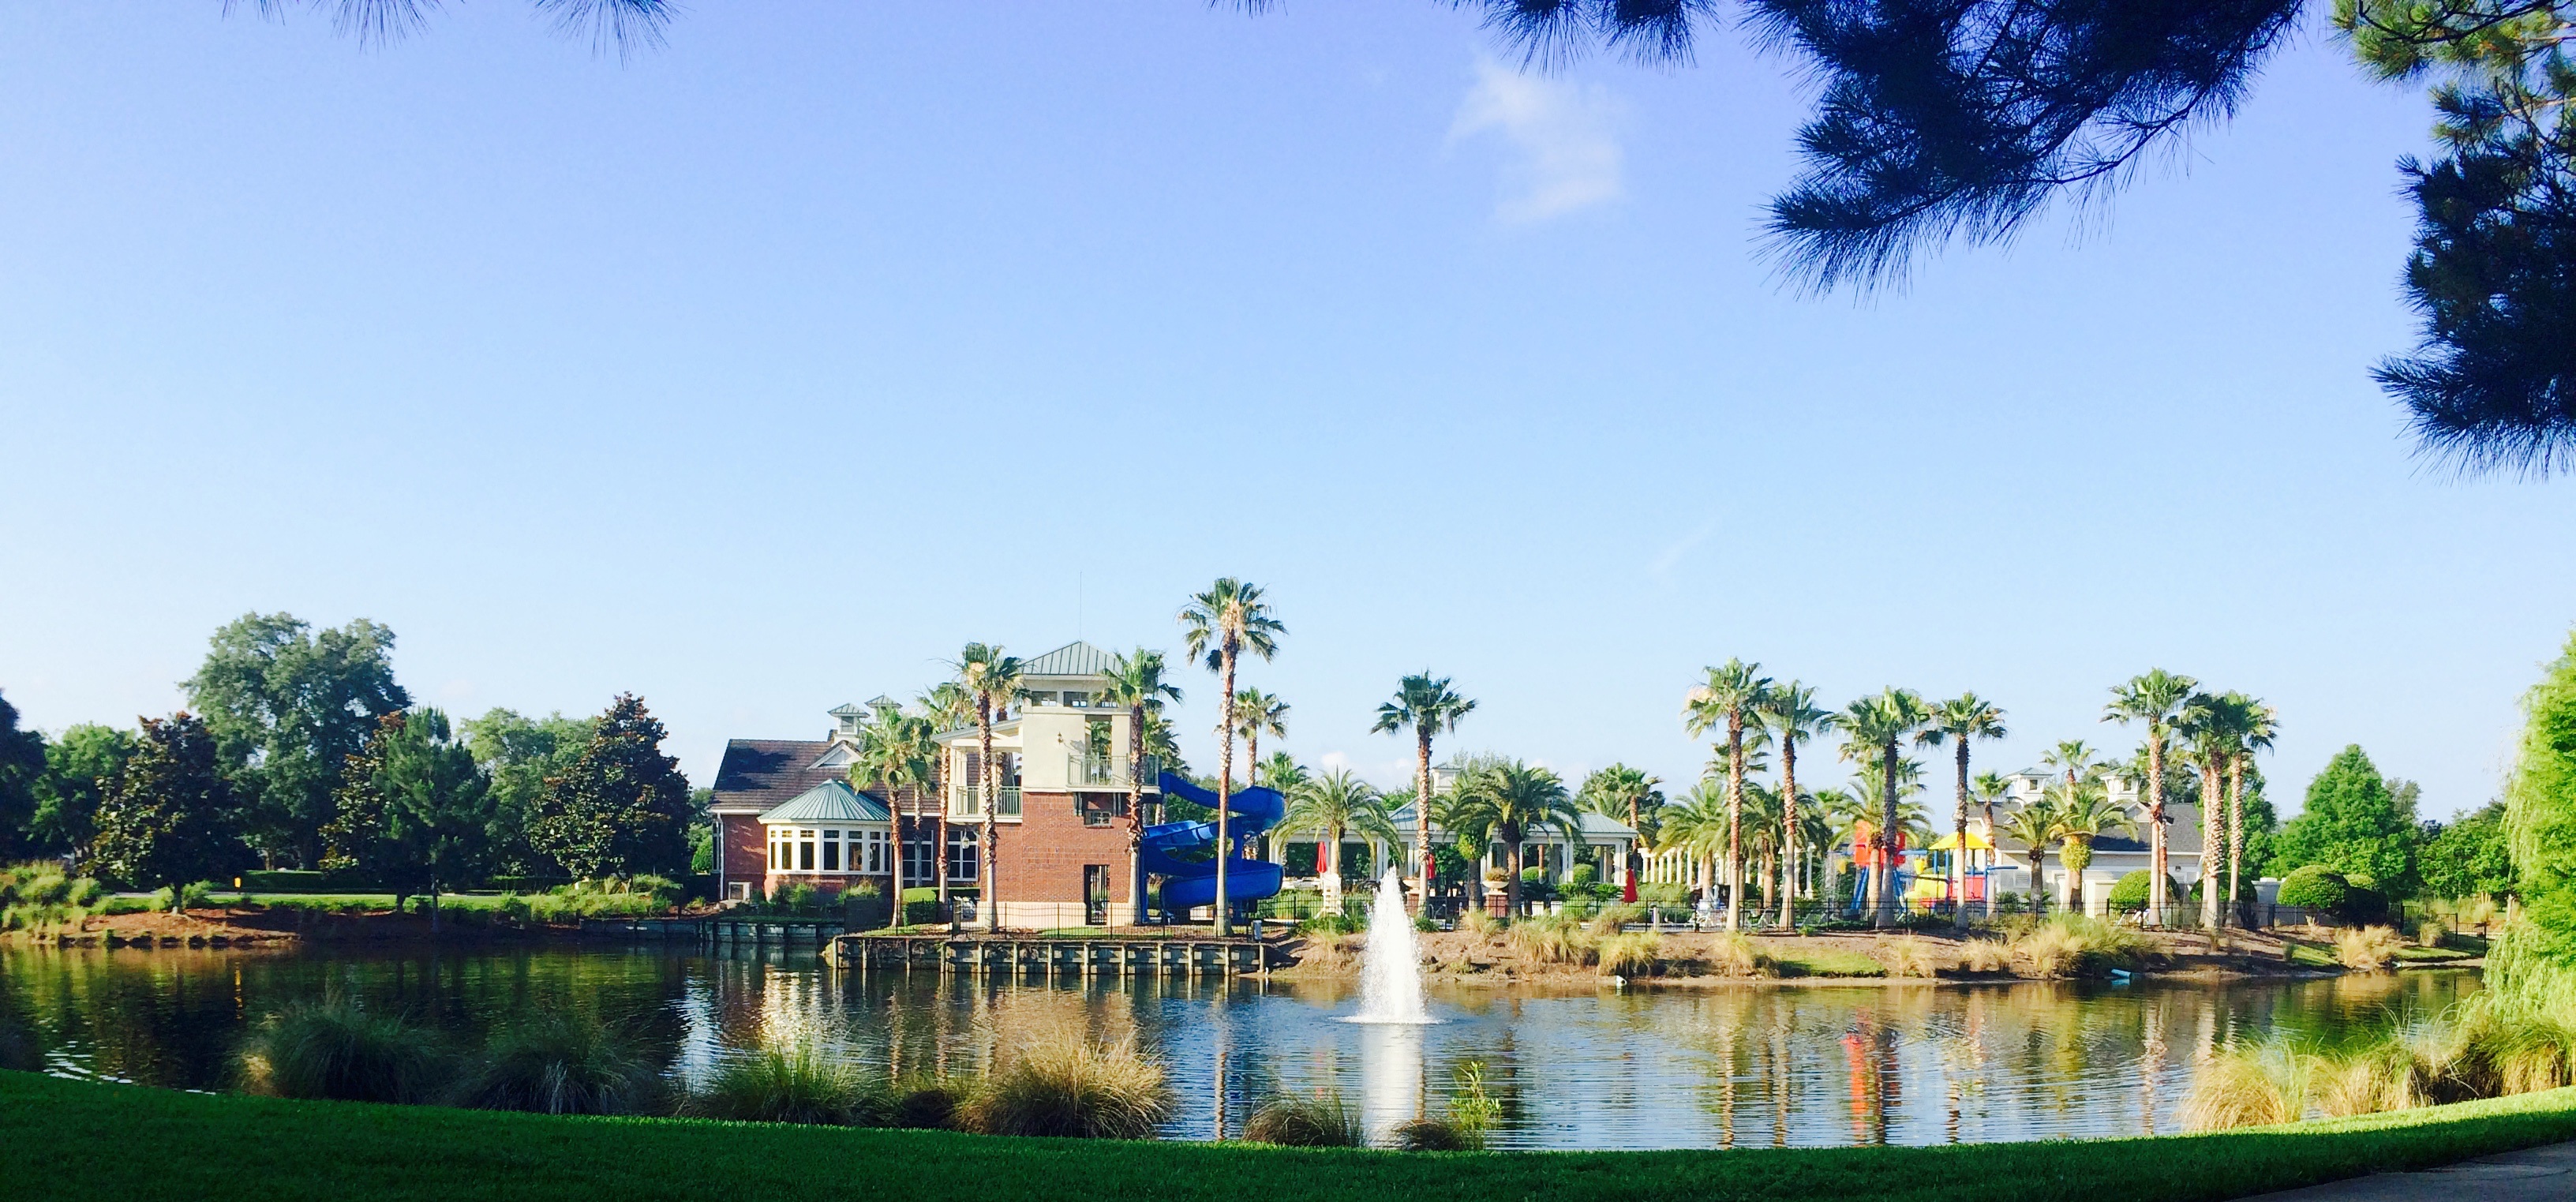
nature, palace, panorama, park, ear, tourism, waterway, resort, plantation, estate, florida, social life, beautiful world